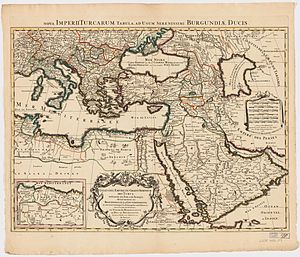
Den Persiske Bugt / Nomenklatur
Det Osmanniske Rige, efter fransk kort anno 1696
Den Persiske Bugt er en ca. 233.000 km² stor bugt beliggende mellem Iran og den arabiske halvø, og forbundet med resten af Det Arabiske Hav gennem Hormuzstrædet og Omanbugten.